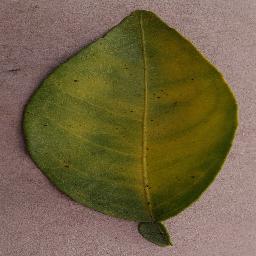
Label: Orange___Haunglongbing_(Citrus_greening)